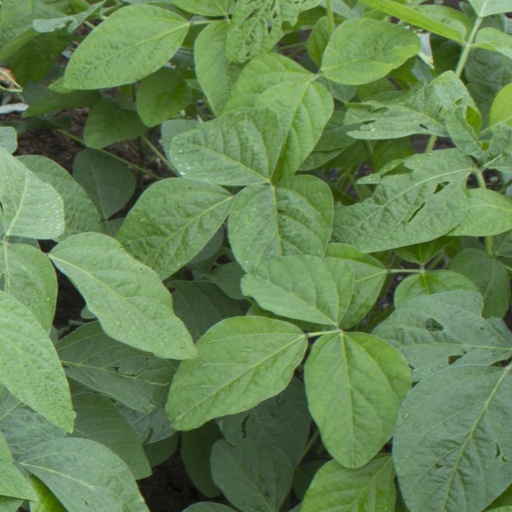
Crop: soybean